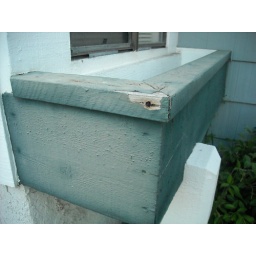
flower box in front